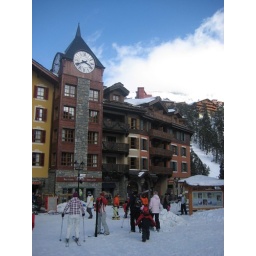
The clock tower in the village